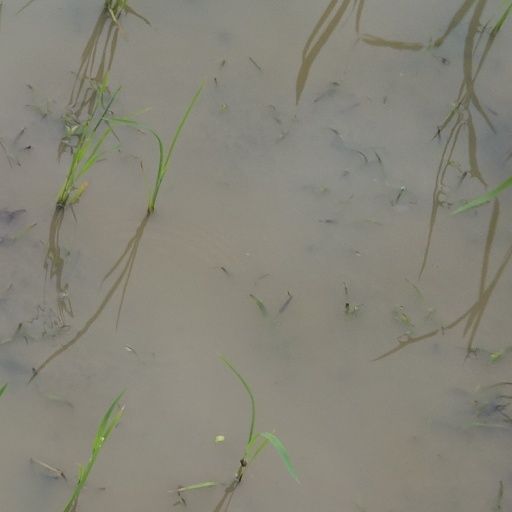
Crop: rice